Isaac Todhunter

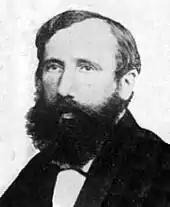
Isaac Todhunter

Isaac Todhunter FRS (23 November 1820 – 1 March 1884), was an English mathematician who is best known today for the books he wrote on mathematics and its history.